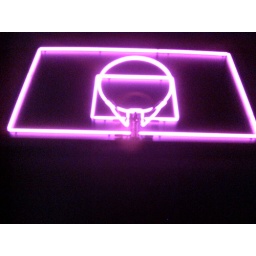
Basket ball hoop by Ivan Navarro at Roebling Hall gallery (DSC07166)